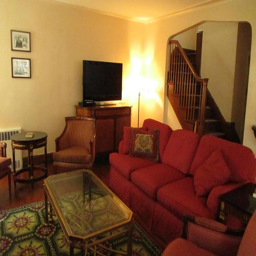
the swanky home sold for more than £ 1.7 m earlier this year